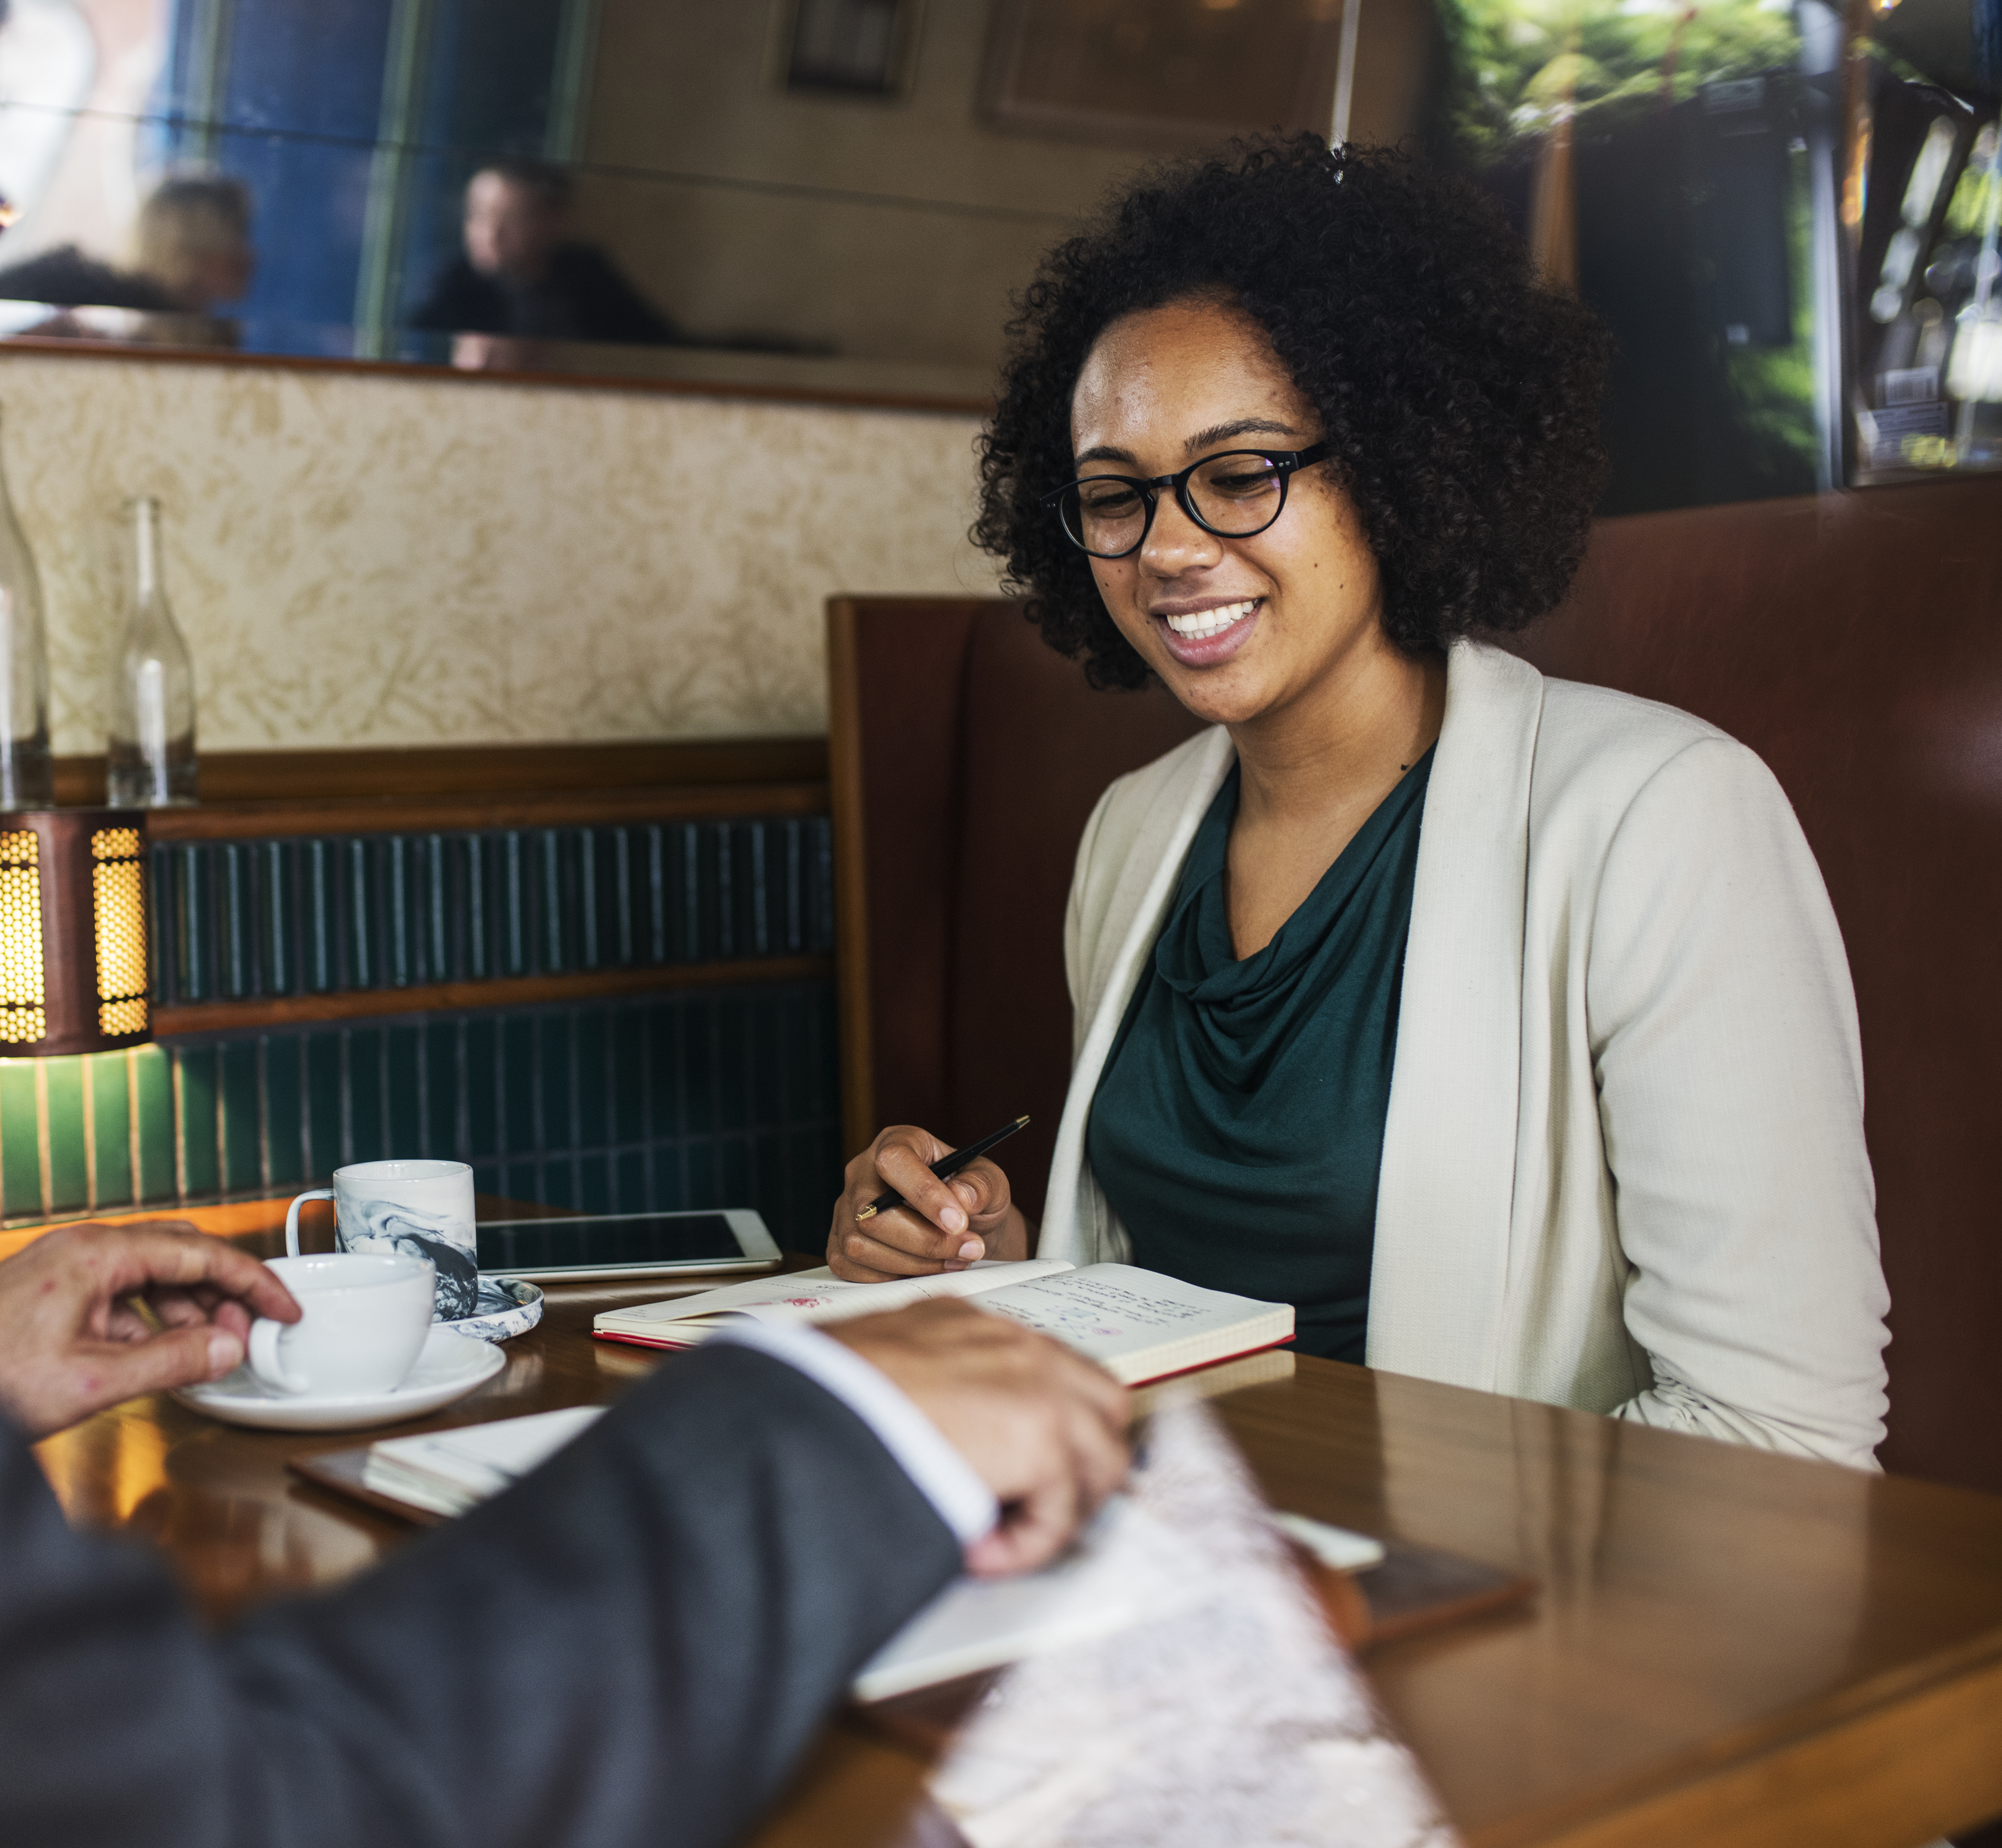
african, african american, afro, agenda, assistant, beautiful, black, boss, breakfast, breakfast meeting, business, businessman, businesswoman, cafe, ceo, coffee, coffee cup, coffee shop, corporate, development, glasses, happiness, happy, lunch meeting, man, mature, meeting, memo, notebook, notes, optimistic, partner, partnership, plan, planning, positive, positivity, pretty, reminder, restaurant, secretary, senior, smiling, suit, taking notes, tanned, to do, woman, writing, vision care, eyewear, communication, girl